Ebola

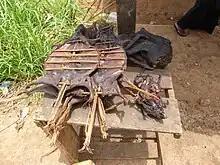
Bushmeat having been smoked in Ghana. In Africa, wild animals including fruit bats are hunted for food and are referred to as bushmeat. In equatorial Africa, human consumption of bushmeat has been linked to animal-to-human transmission of diseases, including Ebola.

Although it is not entirely clear how Ebola initially spreads from animals to humans, the spread is believed to involve direct contact with an infected wild animal or fruit bat. Besides bats, other wild animals that are sometimes infected with EBOV include several species of monkeys such as baboons, great apes (chimpanzees and gorillas), and duikers (a species of antelope).